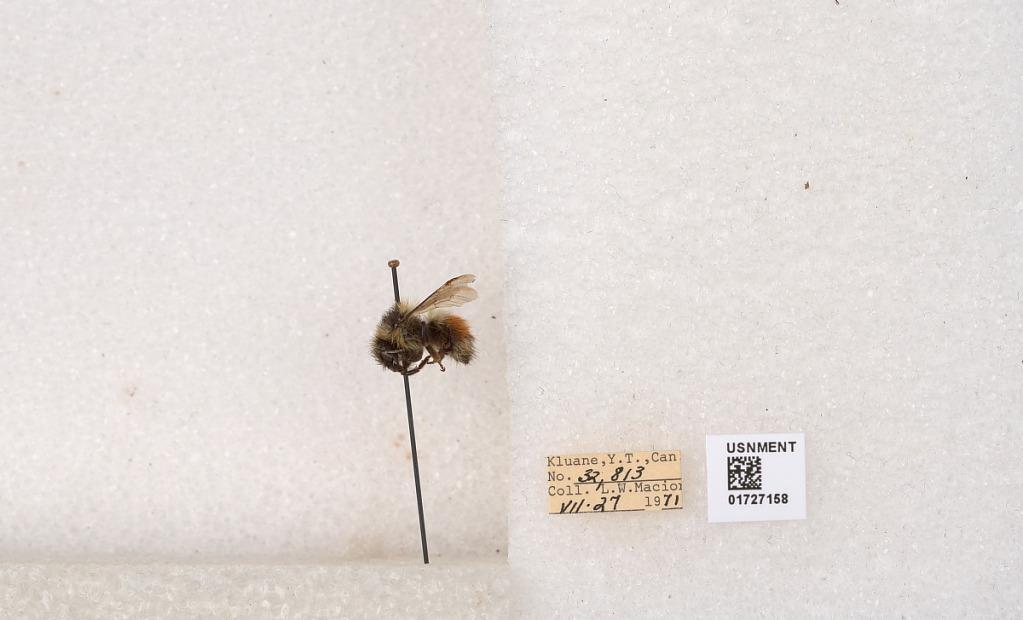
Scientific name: Bombus (Pyrobombus) sylvicola Kirby
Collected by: L. Macior
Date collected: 1971-7-27
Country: Canada
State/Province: Yukon Territory
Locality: Kluane National Park and Reserve
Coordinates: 60.7493, -139.504